David Thompson (explorer)

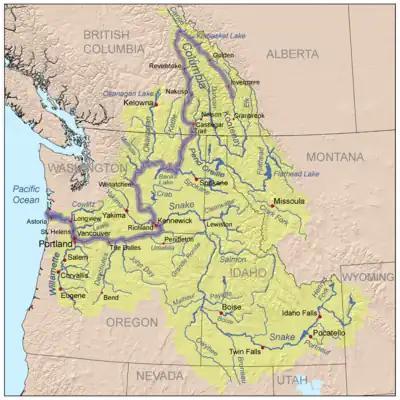
David Thompson navigated the entire length of the Columbia River in 1811. This map of the Columbia and its tributaries shows modern political boundaries.

After the general meeting in 1806, Thompson travelled to Rocky Mountain House and prepared for an expedition to follow the Columbia River to the Pacific Ocean. In June 1807 Thompson crossed the Rocky Mountains and spent the summer surveying the Columbia basin; he continued to survey the area over the next few seasons. Thompson mapped and established trading posts in Northwestern Montana, Idaho, Washington, and Western Canada. Trading posts he founded included Kootenae House, Kullyspell House and Saleesh House; the latter two were the first trading posts west of the Rockies in Idaho and Montana, respectively. These posts established by Thompson extended North West Company fur trading territory into the Columbia Basin drainage area. The maps he made of the Columbia River basin east of the Cascade Mountains were of such high quality and detail that they continued to be useful into the 20th-century.